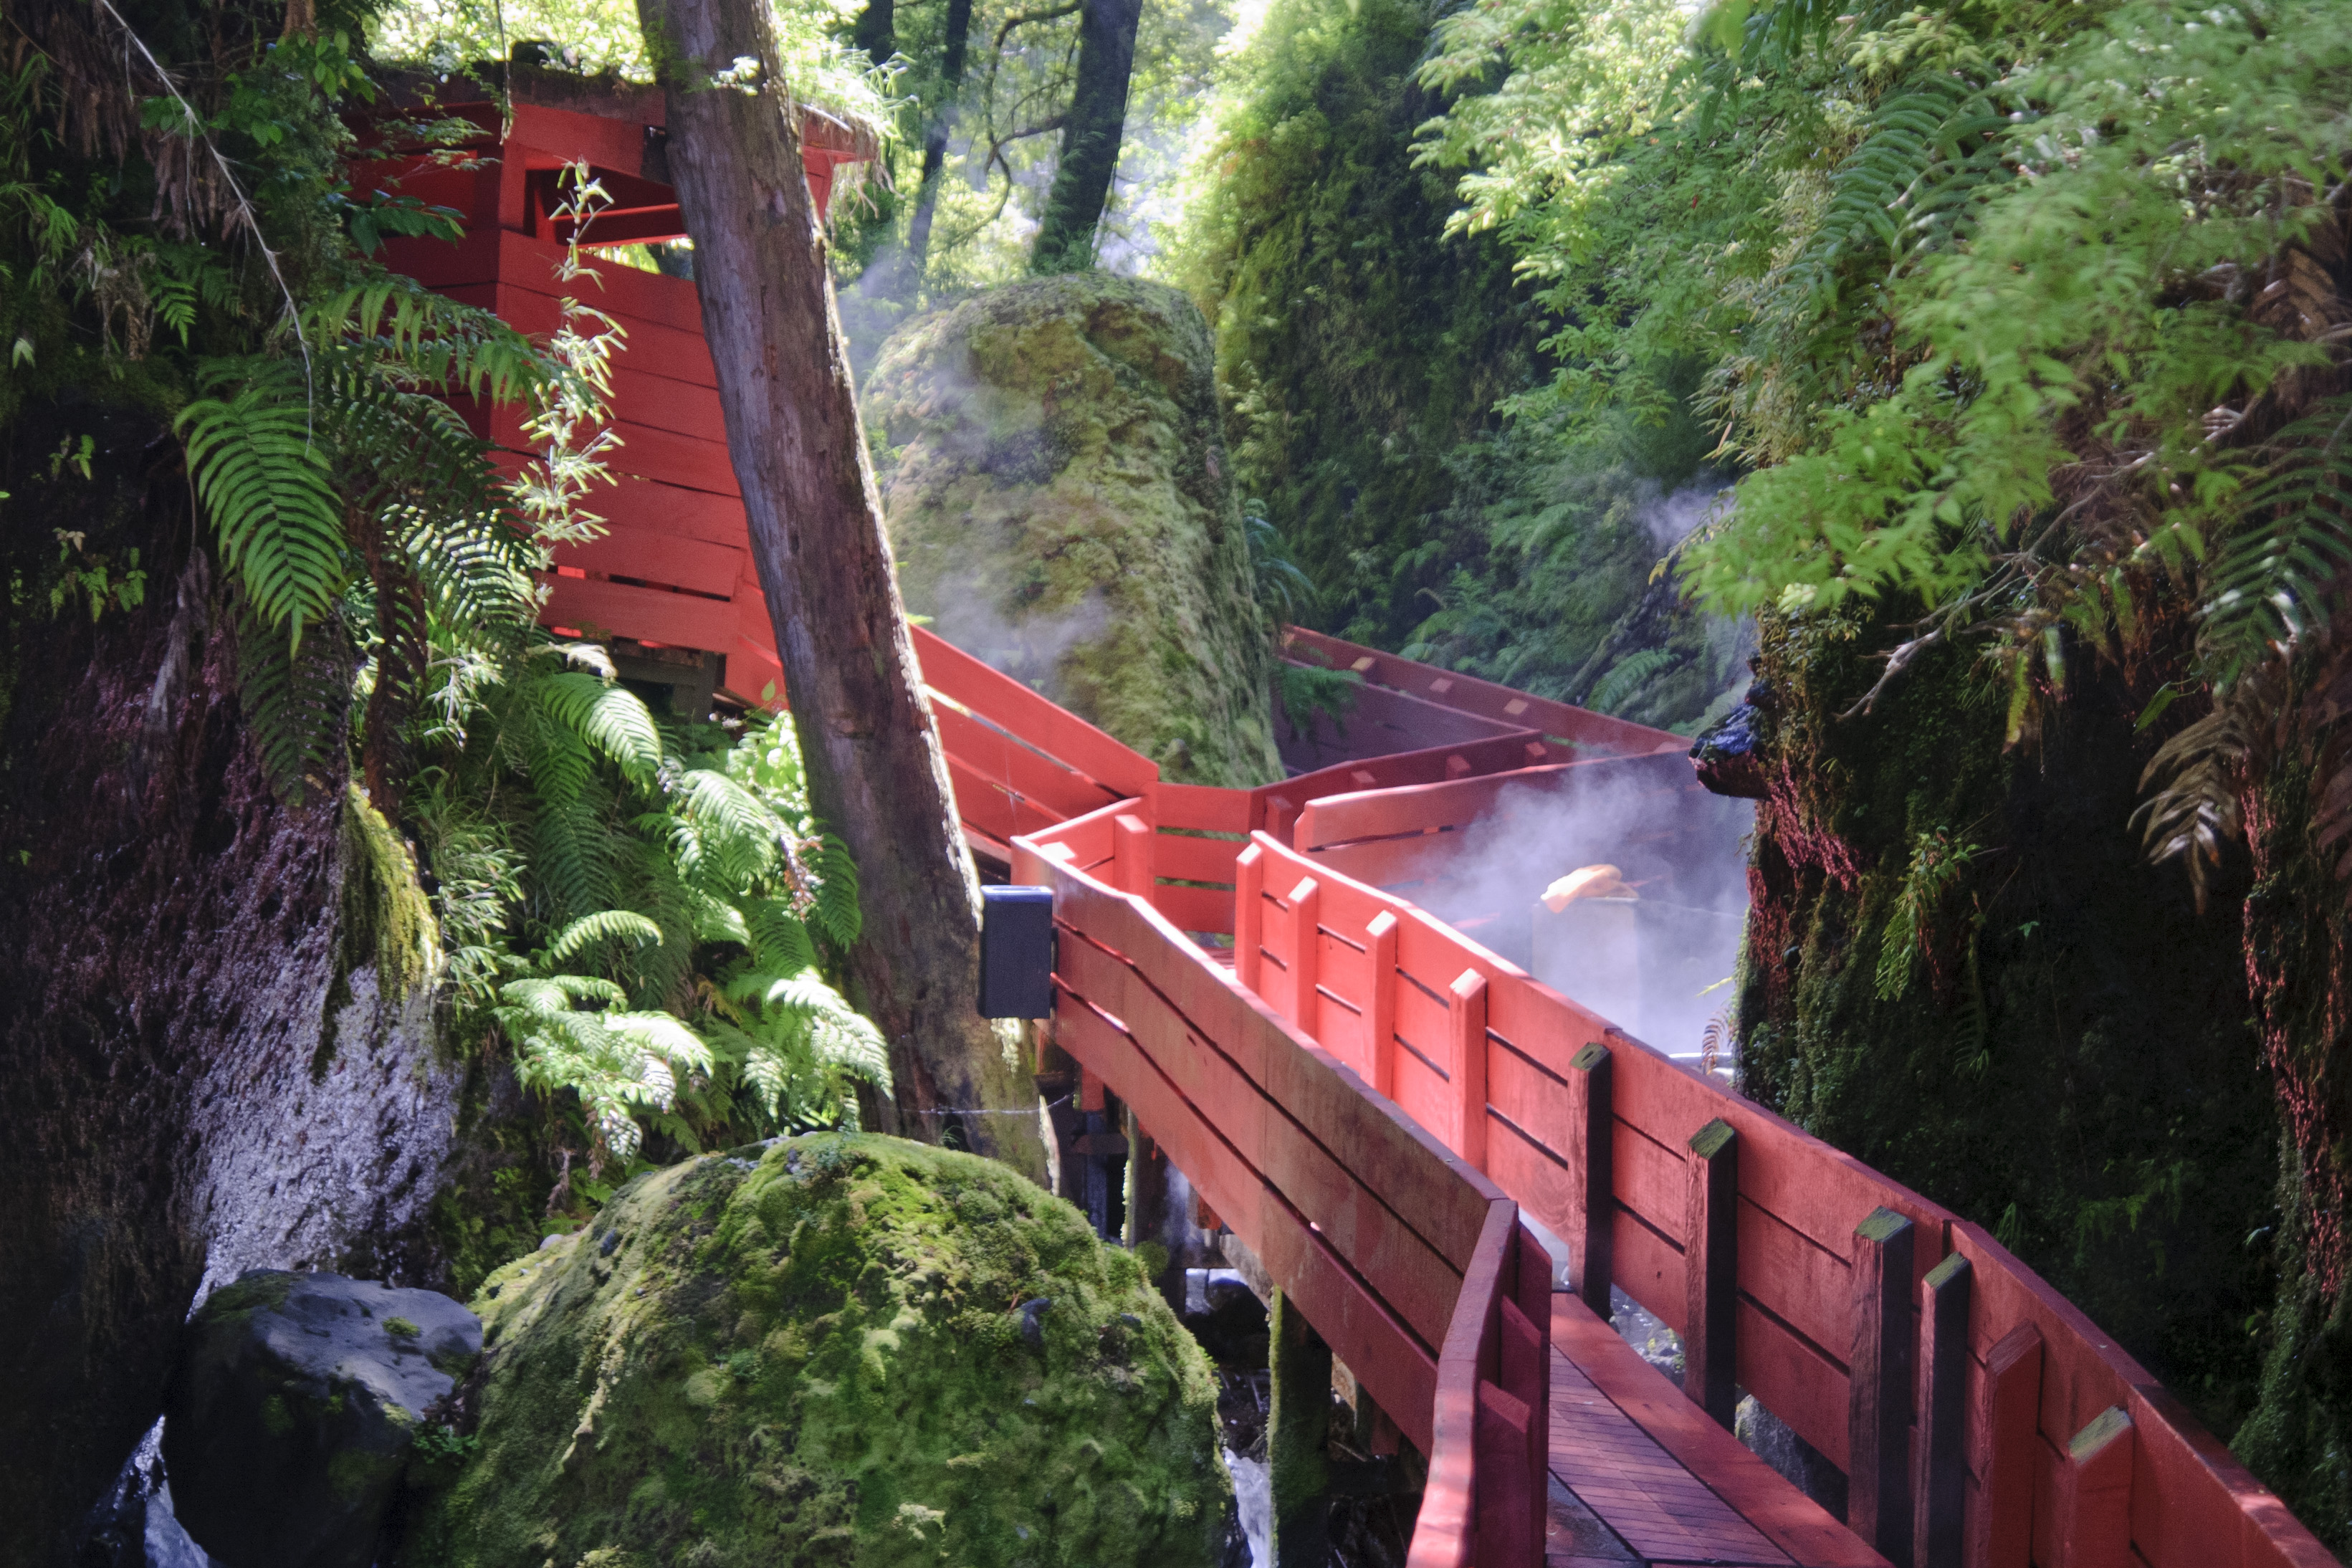
forest, bridge, jungle, nikon, waterway, chile, rainforest, d300, rolling stock, geological phenomenon